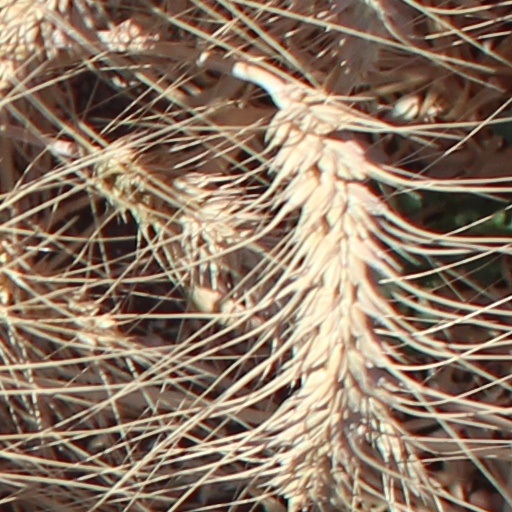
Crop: wheat